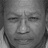
Emotion: neutral